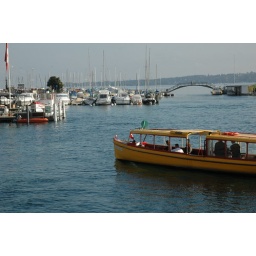
One of the little water taxis that run around the lake